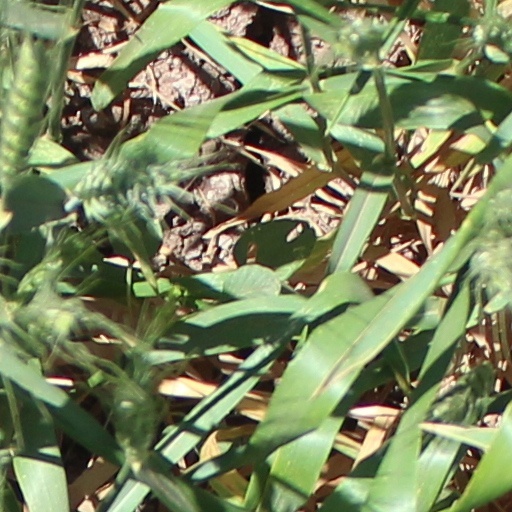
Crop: wheat